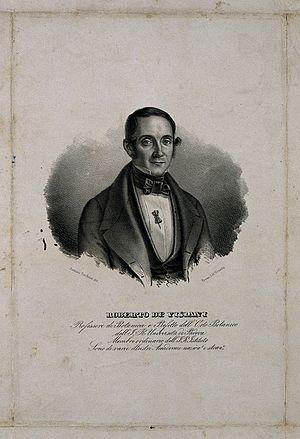
Roberto de Visiani était un botaniste italien du XIXᵉ siècle.